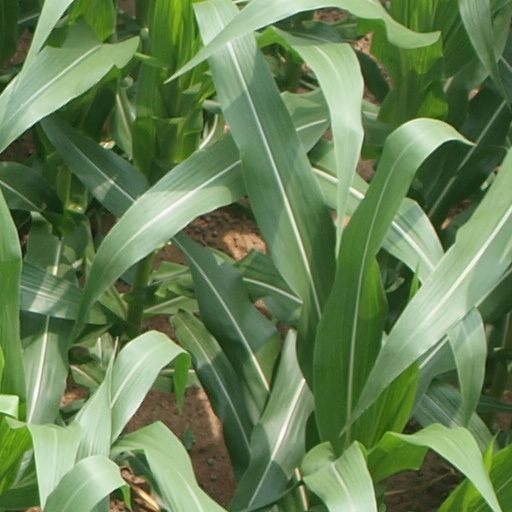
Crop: maize; corn